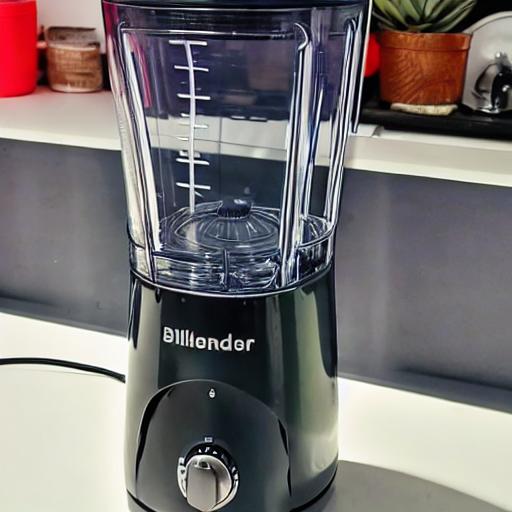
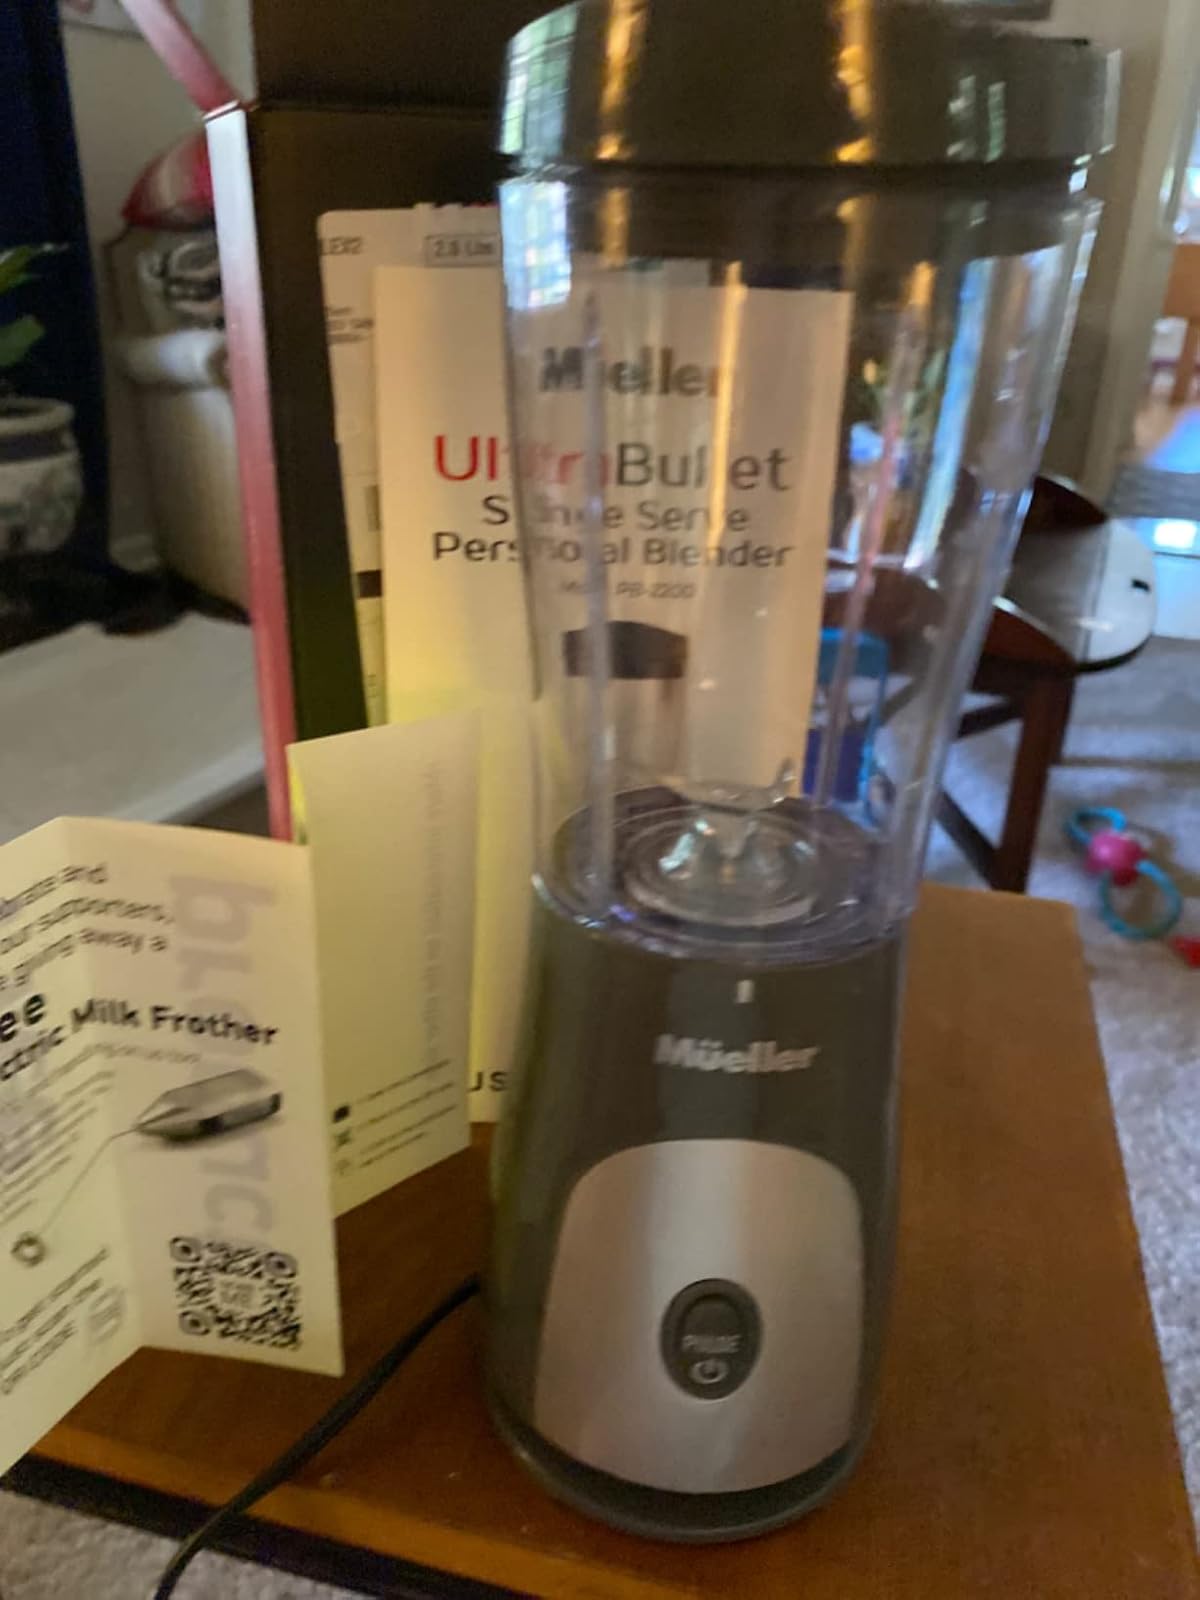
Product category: items_blender
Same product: no